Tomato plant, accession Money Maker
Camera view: tilt-top (135 deg); turntable rotation: 210 degrees
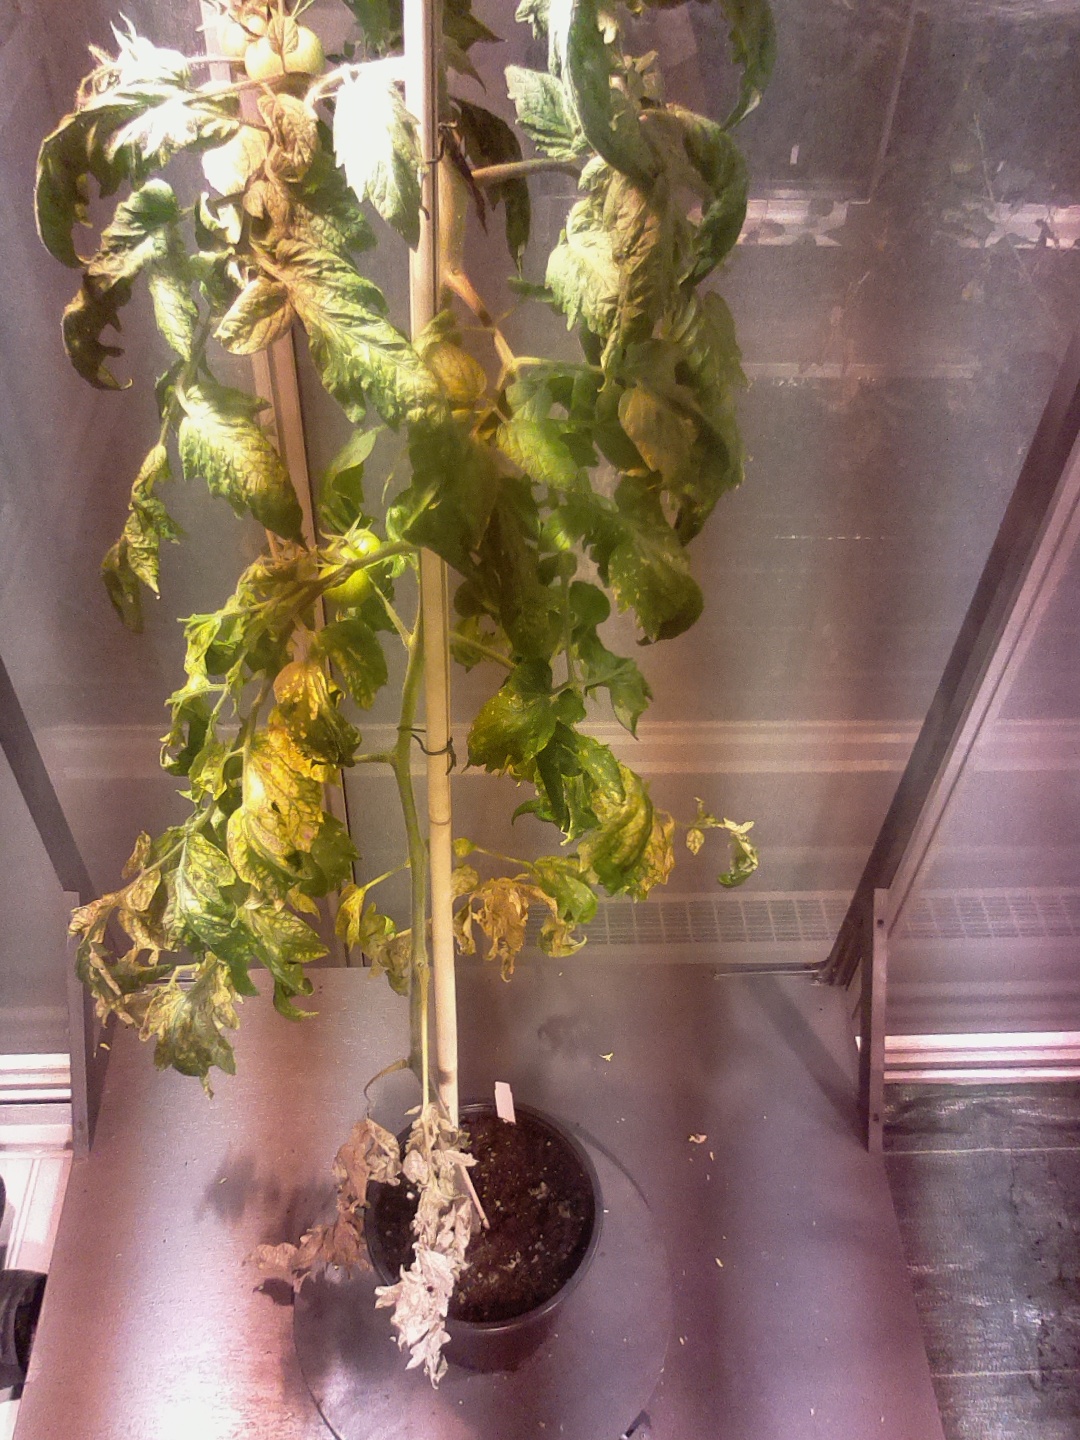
BBCH growth stage 72: 20%-30% of final fruit size